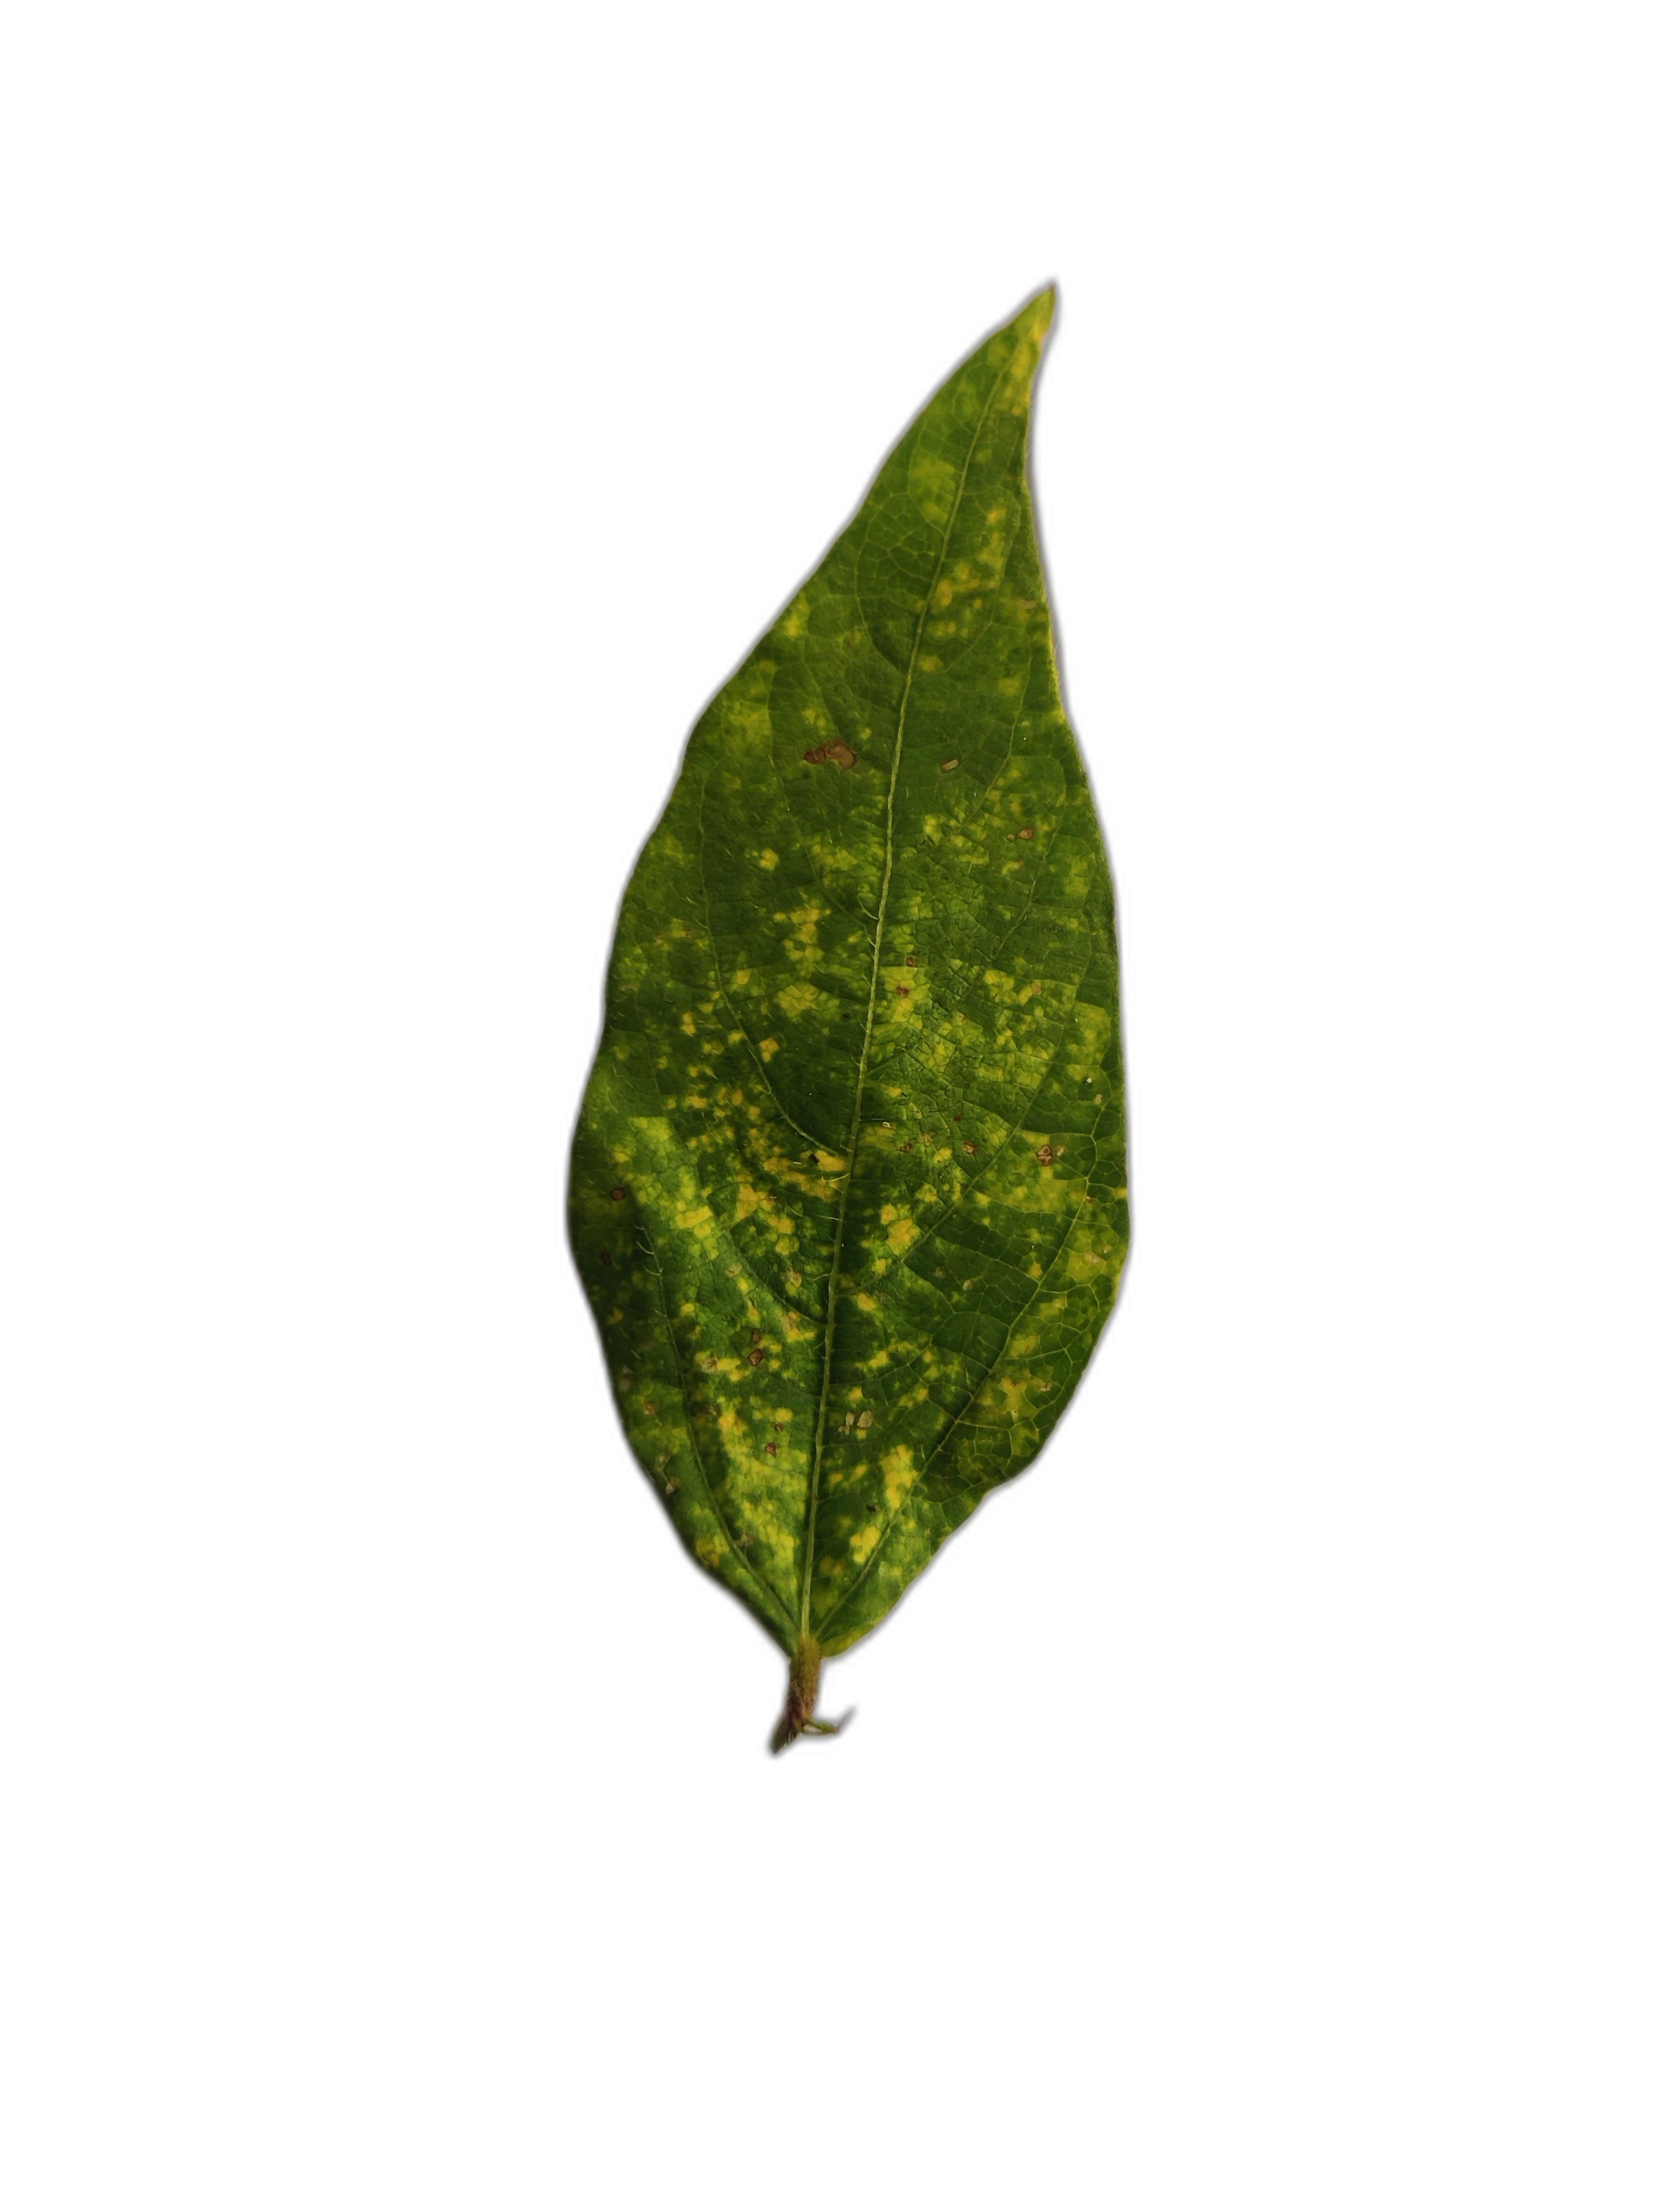
Label: Yellow Mosaic